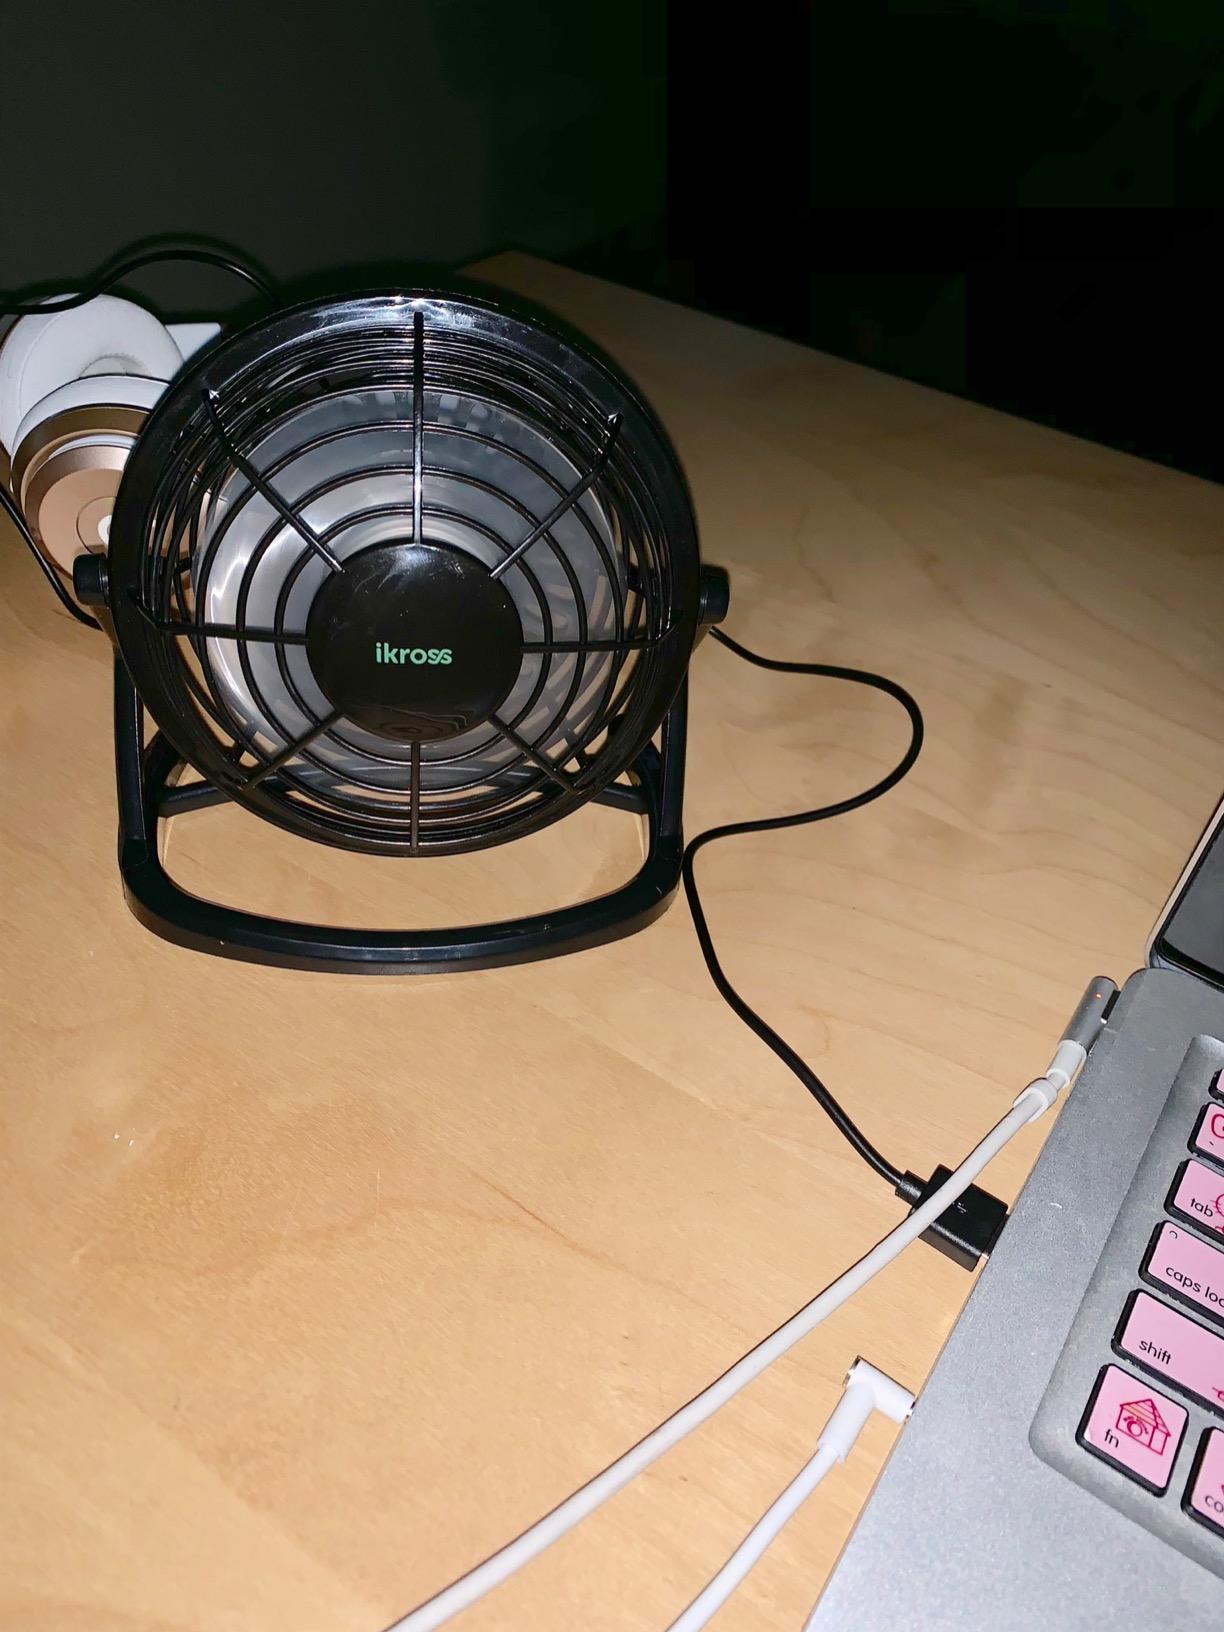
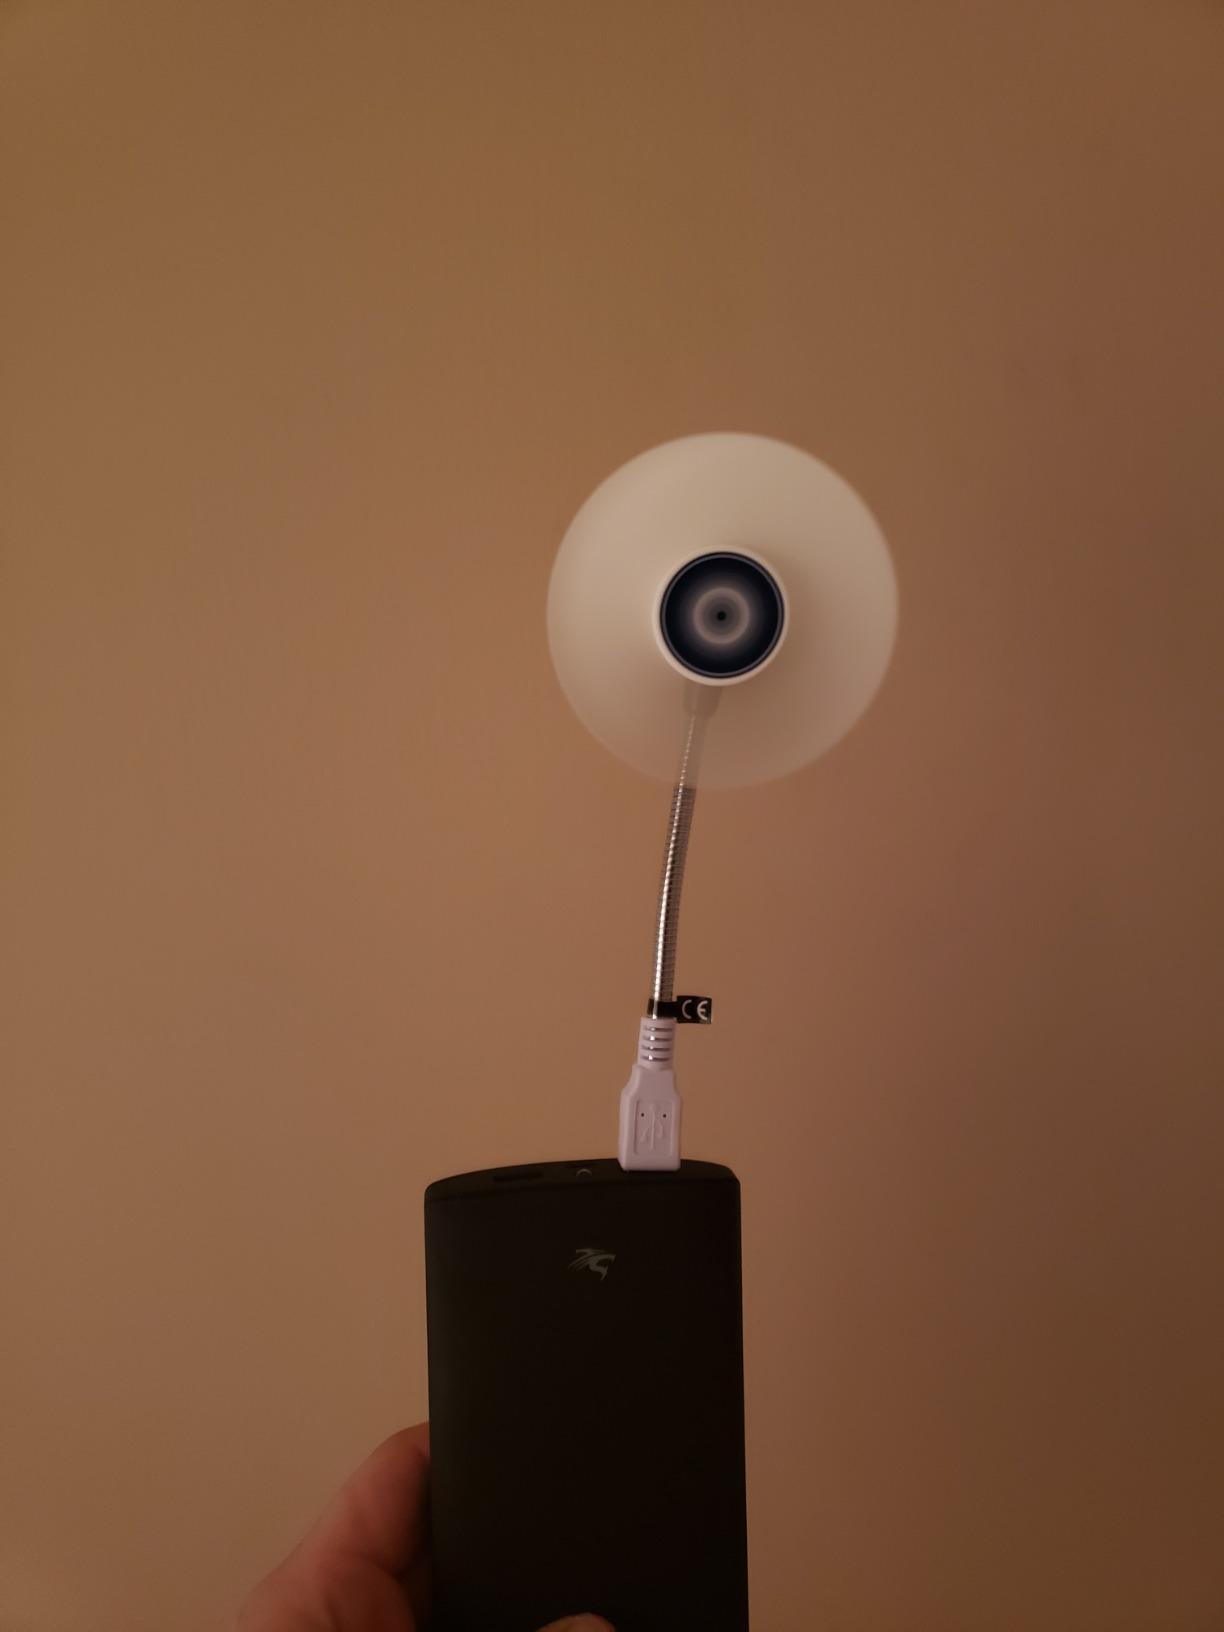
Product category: fan
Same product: no